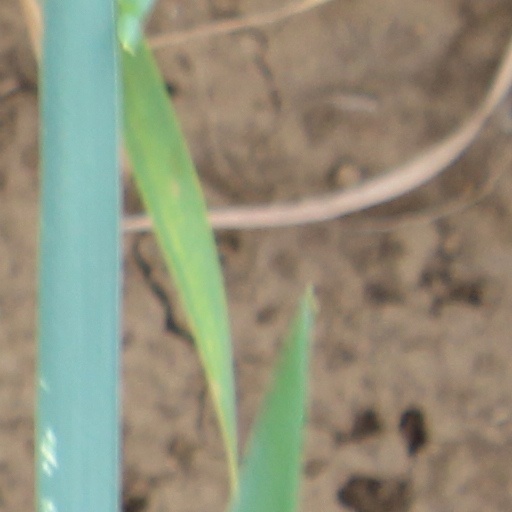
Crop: wheat